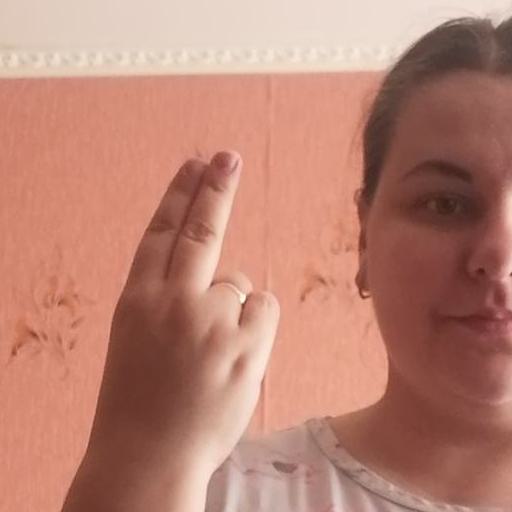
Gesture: two_up_inverted